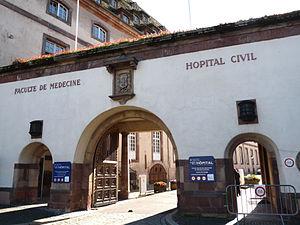
Entrée de l'Hôpital Civil de Strasbourg et de l'ancienne Faculté de Médecine, côté place de l'Hôpital.
L'hôpital civil de Strasbourg est le site principal et historique des Hôpitaux universitaires de Strasbourg, le centre hospitalier universitaire de la ville de Strasbourg. La première trace écrite de l'hôpital date de 1143 et situe sa fondation en 1119. C'est à l'origine un hôpital pavillonnaire qui comportera 45 bâtiments répartis sur 23 hectares au sud du centre de la ville de Strasbourg, et il le restera jusqu'à l'inauguration du "Nouvel Hôpital Civil" en mars 2008, un hôpital-bloc ou monobloc qui réunit désormais une grande partie des services de l'ancien hôpital auparavant dispersés. Il possède depuis une capacité de 968 lits et 197 places. On trouve toujours dans l'enceinte de l'hôpital civil plusieurs bâtiments historiques ayant marqué l'histoire de la ville de Strasbourg, dont l'ancienne pharmacie ou encore la cave historique des hospices de Strasbourg, datant plus de 700 ans.